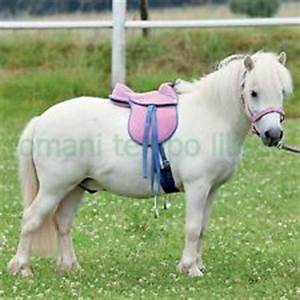
Label: horse